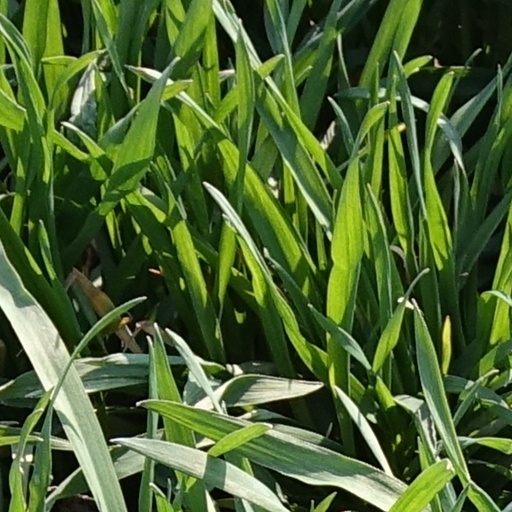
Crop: wheat